James E. Baker

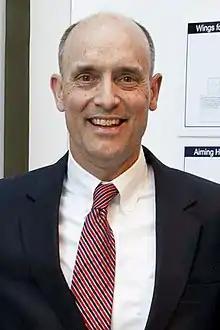
James Baker in 2014

James Edgar Baker (born March 25, 1960) is an American attorney, judge, and academic. He is the former Chief Judge of the United States Court of Appeals for the Armed Forces. He was appointed to the Court on September 19, 2000, by President Bill Clinton, and became its Chief Judge upon the expiration of Andrew S. Effron's term on September 30, 2011. He is currently a professor of Law and Public Administration at Syracuse University and Director of the Institute for Security Policy and Law. Baker is a Fellow of the National Academy of Public Administration.